Maisel Synagogue

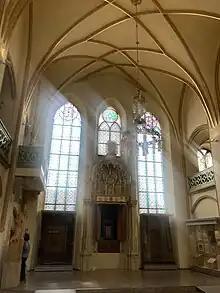
Interior of Maisel Synagogue

During the Nazi occupation of the Czech lands, properties of the Czech Jewish communities were stored in Maisel Synagogue. After the World War II the synagogue became a depository of Jewish Museum in Prague. During the sixties it was restored and between 1965 and 1988 an exposition of silver Judaica was located there. Then the synagogue was closed because of deplorable technical conditions, which could not be improved because of lack of financial means. Velvet revolution made necessary reconstruction possible and the synagogue]was then opened for visitors in 1996, showing an exposition of Jewish history in the Czech lands from the beginning (9th century) till the age of Enlightenment which meant a turning point in Jewish social status. After the recent restoration of Maisel Synagogue, this exposition has been updated (modern and interactive elements added), its topic, however, has remained the same.